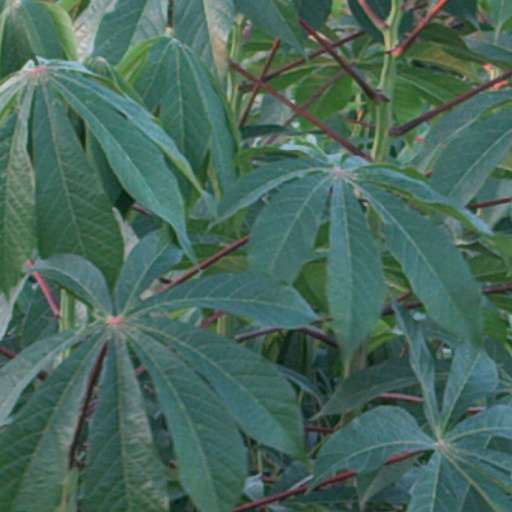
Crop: cassava